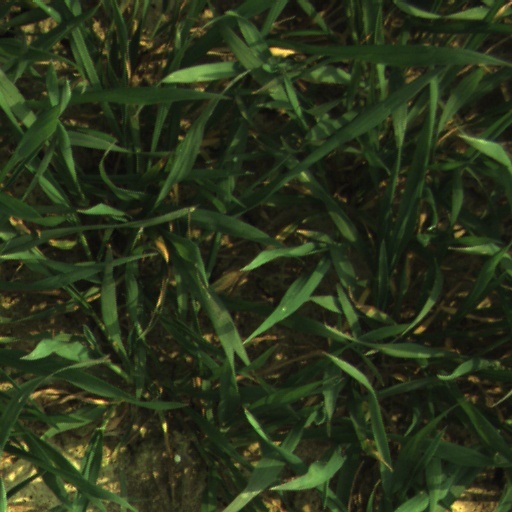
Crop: wheat